Combine harvester

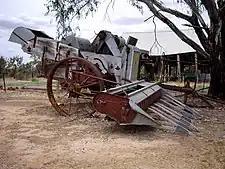
A "Sunshine" harvester in the Henty, Australia, region

A parallel development in Australia saw the development of the stripper based on the Gallic stripper, by John Ridley and others in South Australia by 1843. The stripper only gathered the heads, leaving the stems in the field. The stripper and later headers had the advantage of fewer moving parts and only collecting heads, requiring less power to operate. Refinements by Hugh Victor McKay produced a commercially successful combine harvester in 1885, the Sunshine Header-Harvester.